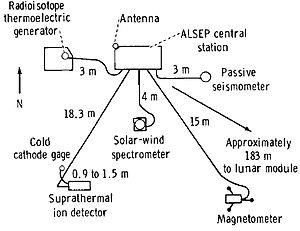
L’Apollo Lunar Surface Experiments Package est un ensemble d'instruments scientifiques installé par les astronautes des six missions du programme Apollo à la surface de la Lune entre 1969 et 1972. La mission Apollo 11 installa une version simplifiée de l'ALSEP : l’Early Apollo Scientific Experiments Package.